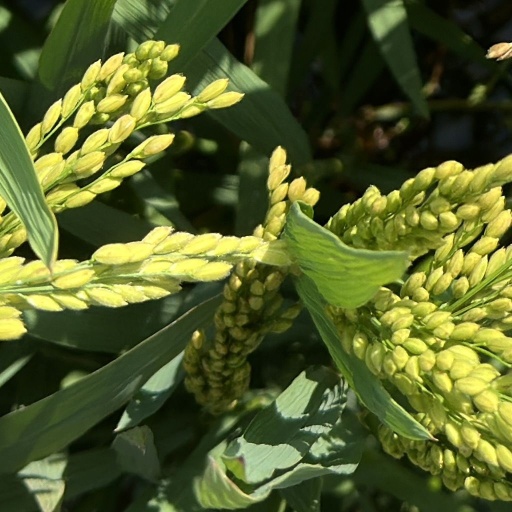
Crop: rice